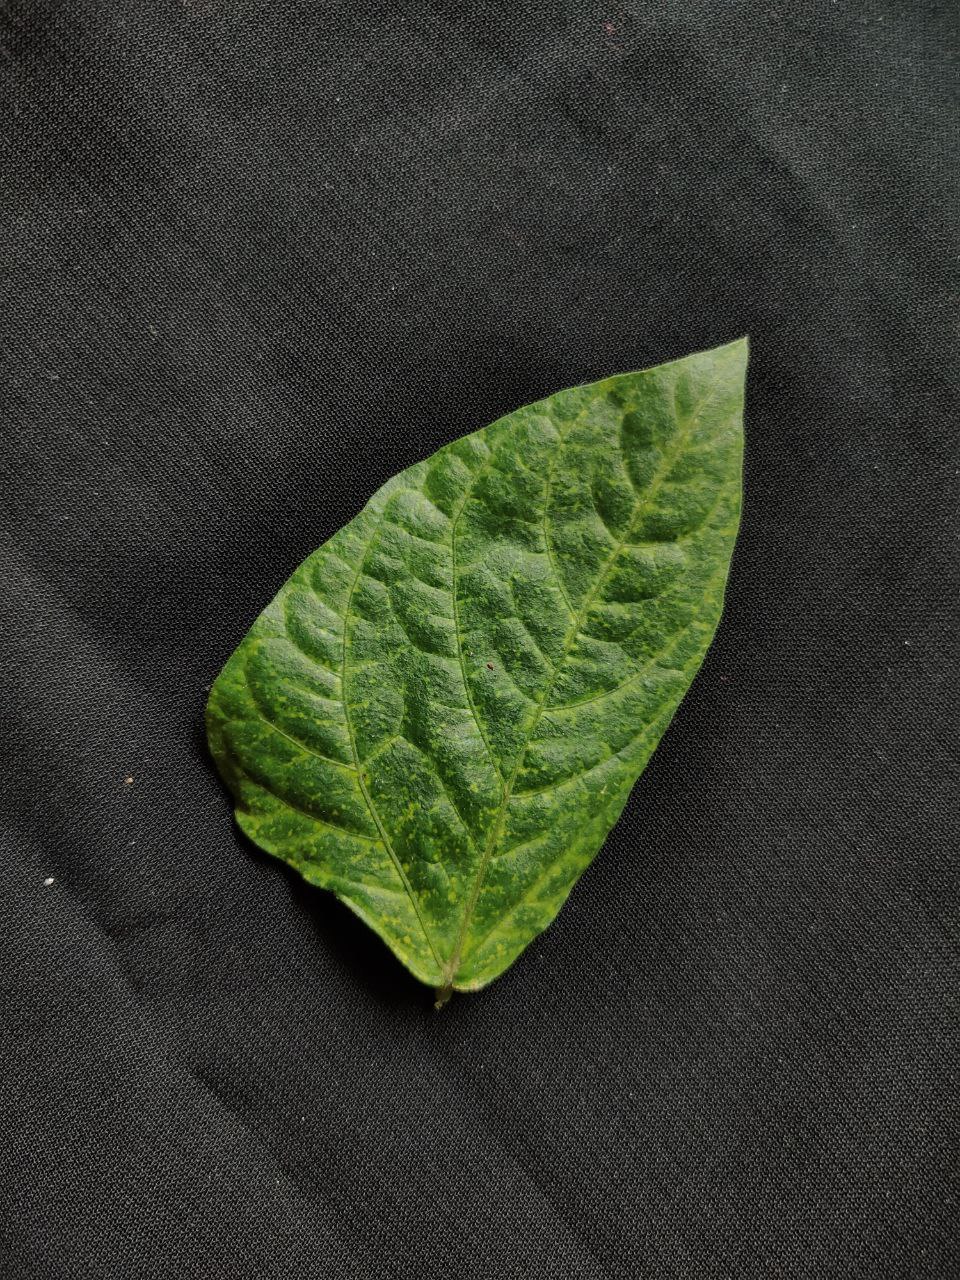
Crop: cowpea
Leaf condition: Mosaic Virus